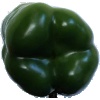
Label: Pepper Green 1